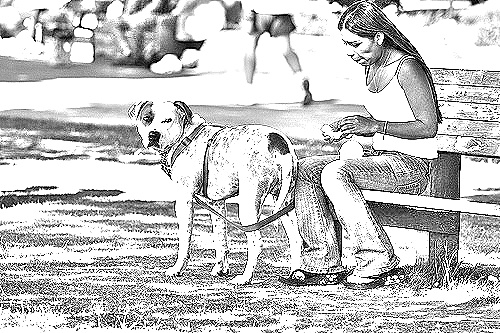
Portrait style: Sketch Portrait